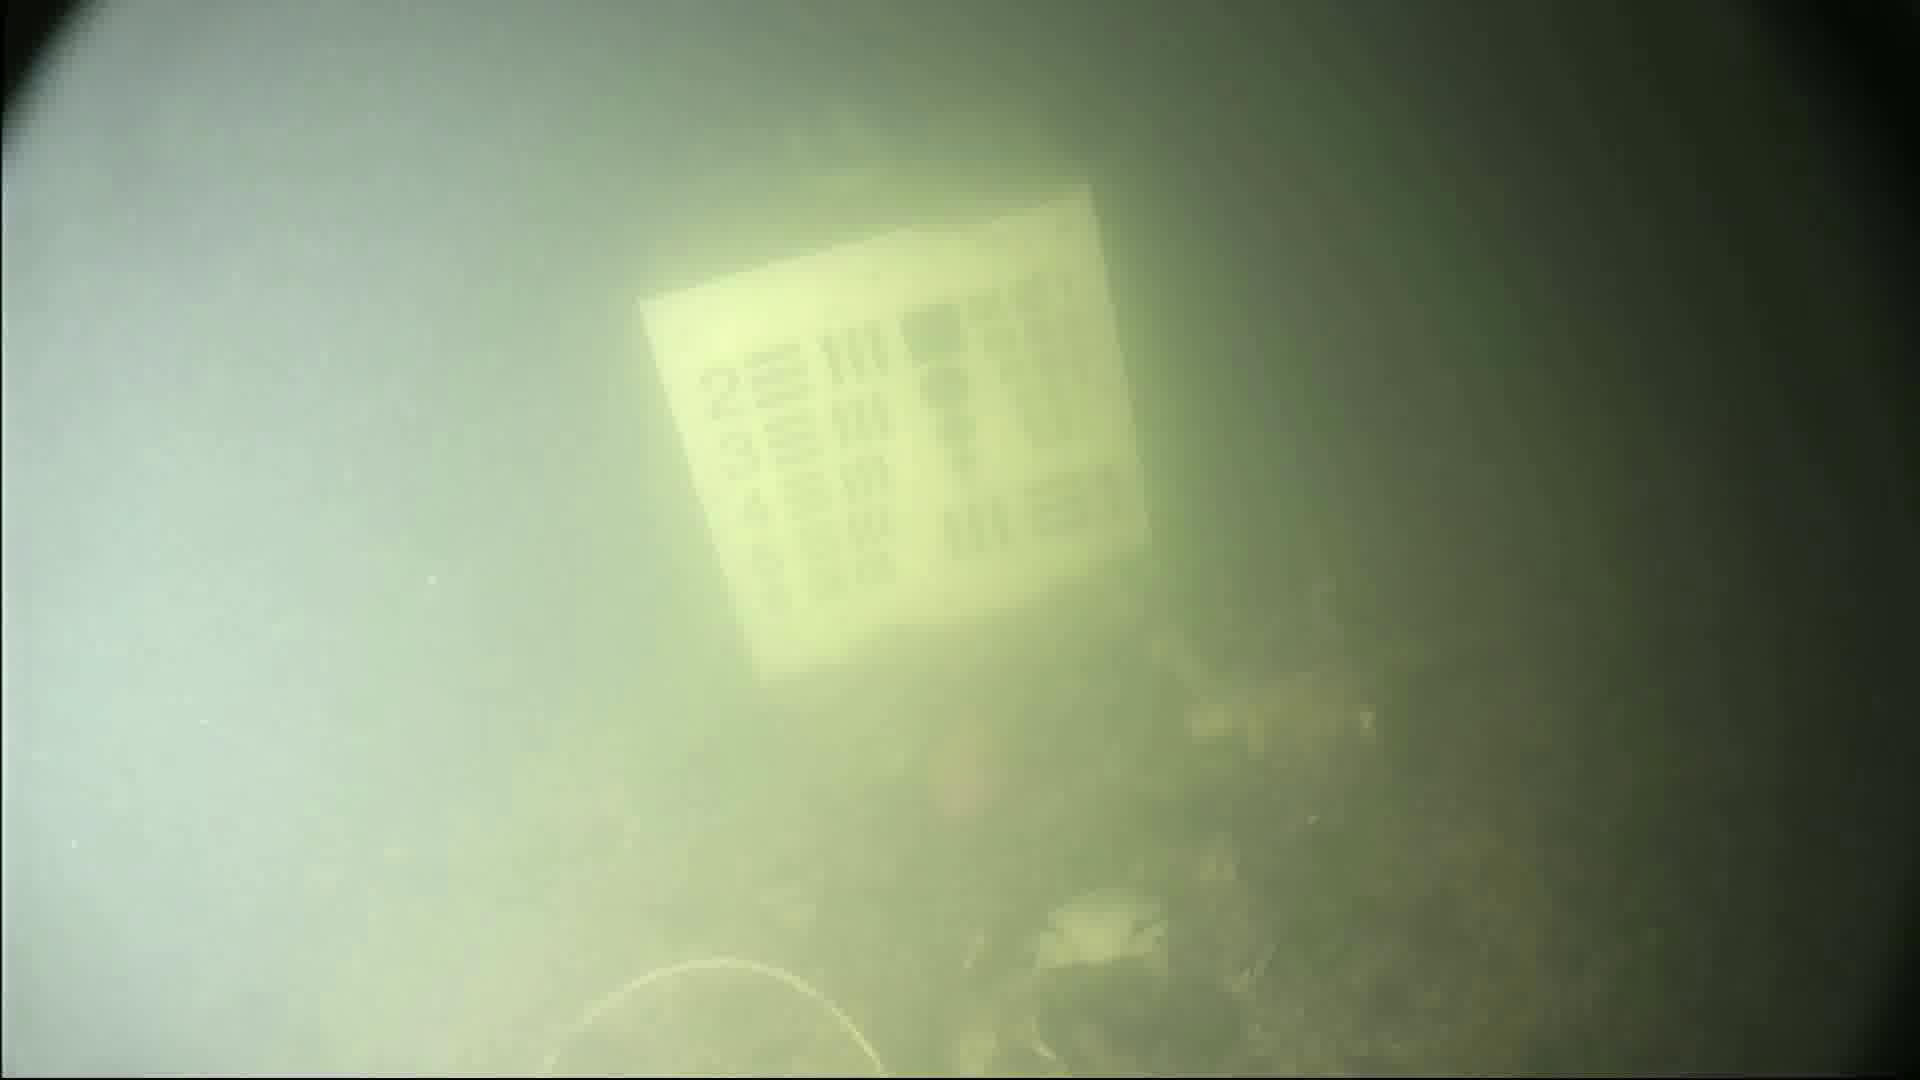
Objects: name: crab
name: fish